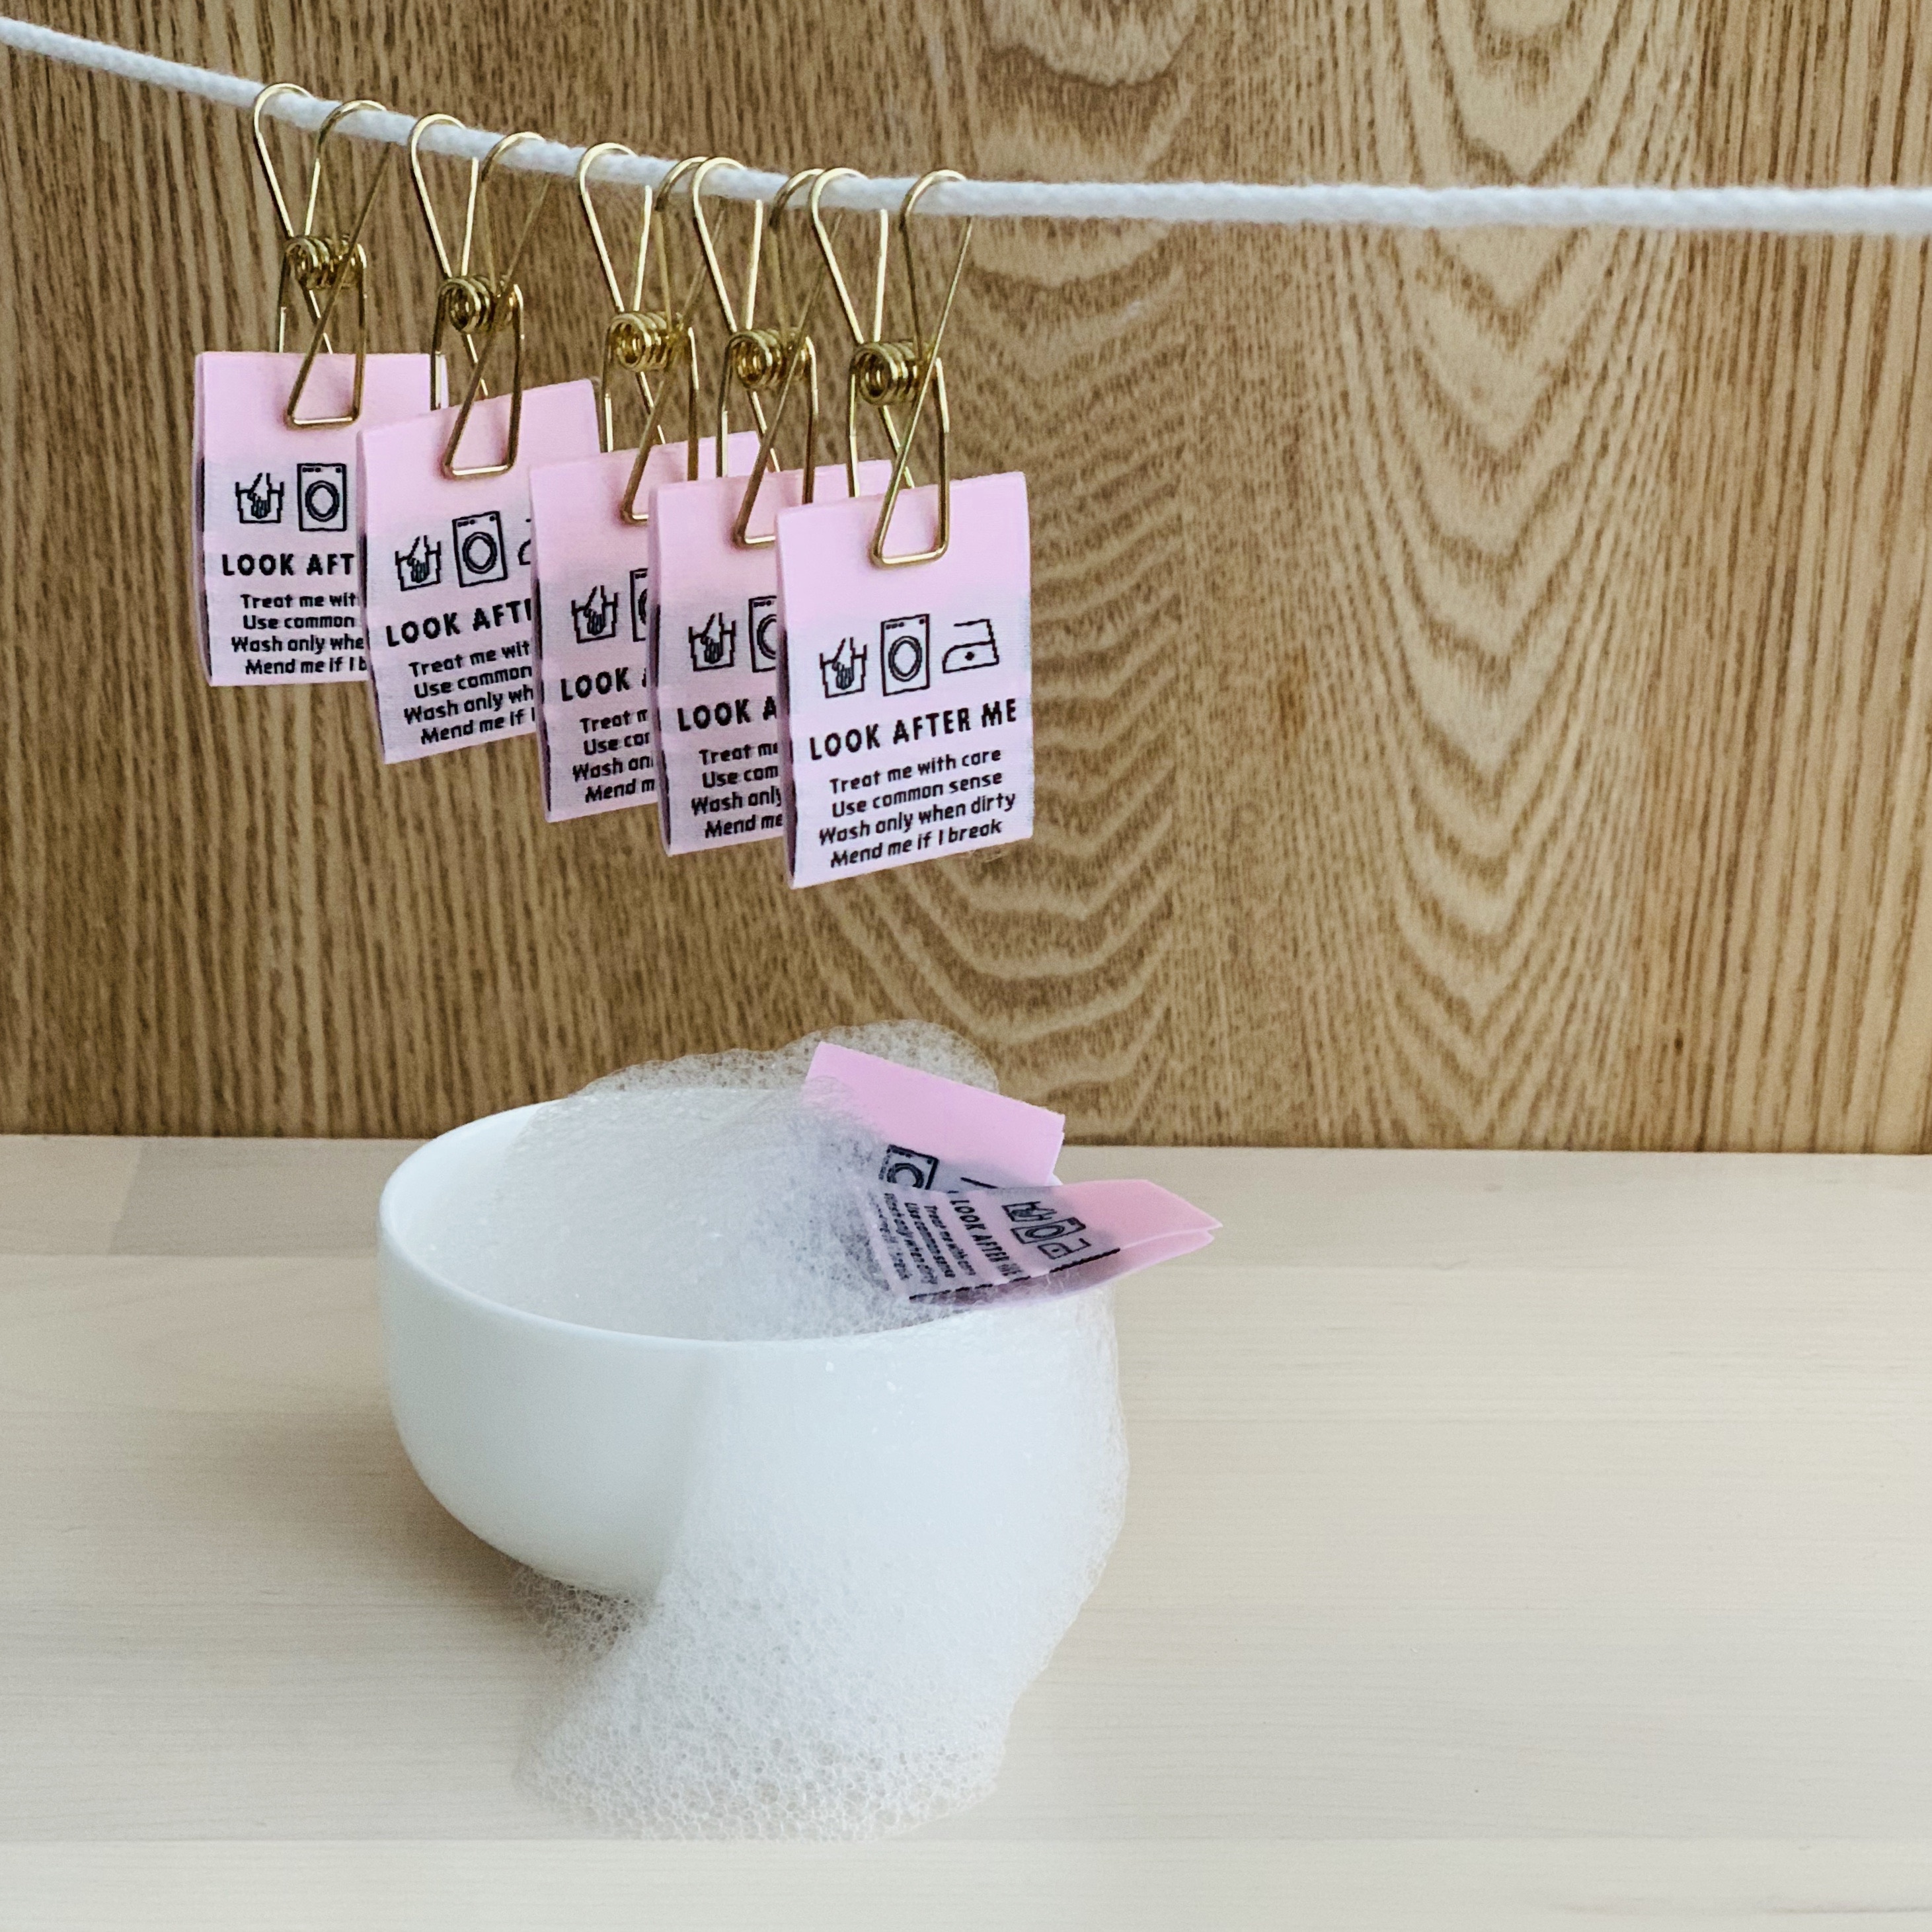
“LOOK AFTER ME” Woven Clothing Labels (Pack of 8)
This heartwarming label reminds us to love and take care of our belongings so as to prolong their lifespan. Add an extra dash of fun and uniqueness to your handmade clothing and items with these woven labels from Kylie and The Machine. These labels seal in the excitement and love we put into making a piece of garment. Centre-folded, this label is best sewn into a seam allowance or facing. Specific details: Each pack contains 8 woven labels 1” x 1” square plus ¼” (5mm) seam allowance Center-folded Colour is Baby Pink with Black writing Made from High-quality polyester and rayon threads LABELS BY KATM are Super High-Quality woven labels, they are classified as HD which consists of finer and more threads, which gives the crispest designs. They are Oeko-Tex certified, washable, durable, and non-scratchy!
Brand: bearynaise
Category: Arts & Entertainment > Hobbies & Creative Arts > Arts & Crafts > Art & Crafting Materials > Embellishments & Trims > Sew-in Labels > Care Labels